Emergency tow vessel

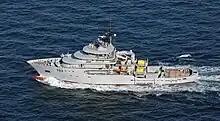
Algerian ETV "El Mousif" in the English Channel

In 2010 Algeria ordered three tug boats of the "Bourbon" class which was already in use in the French harbours of Brest and Cherbourg. The ships were built by STX OSV in Norway and STX Tulcea in Romania. A first vessel "El Moundjid" was ready for delivery in December 2011, the two others were scheduled for delivery in June and September 2012.